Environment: lab
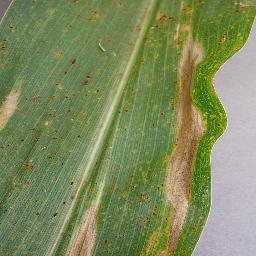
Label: northern_corn_leaf_blight